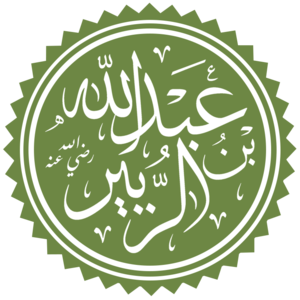
Abd Allah ibn az-Zubayr, né à Médine en 624 et mort à La Mecque en 692, était un chef musulman d'un califat basé à La Mecque.